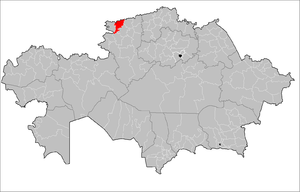
Le district de Fyodorov en kazakh : Фёдоров ауданы est un district de l'oblys de Kostanaï, situé au nord du Kazakhstan.